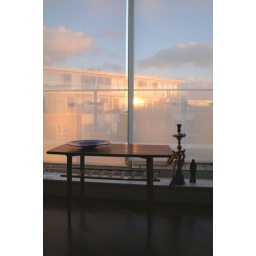
clouds over table